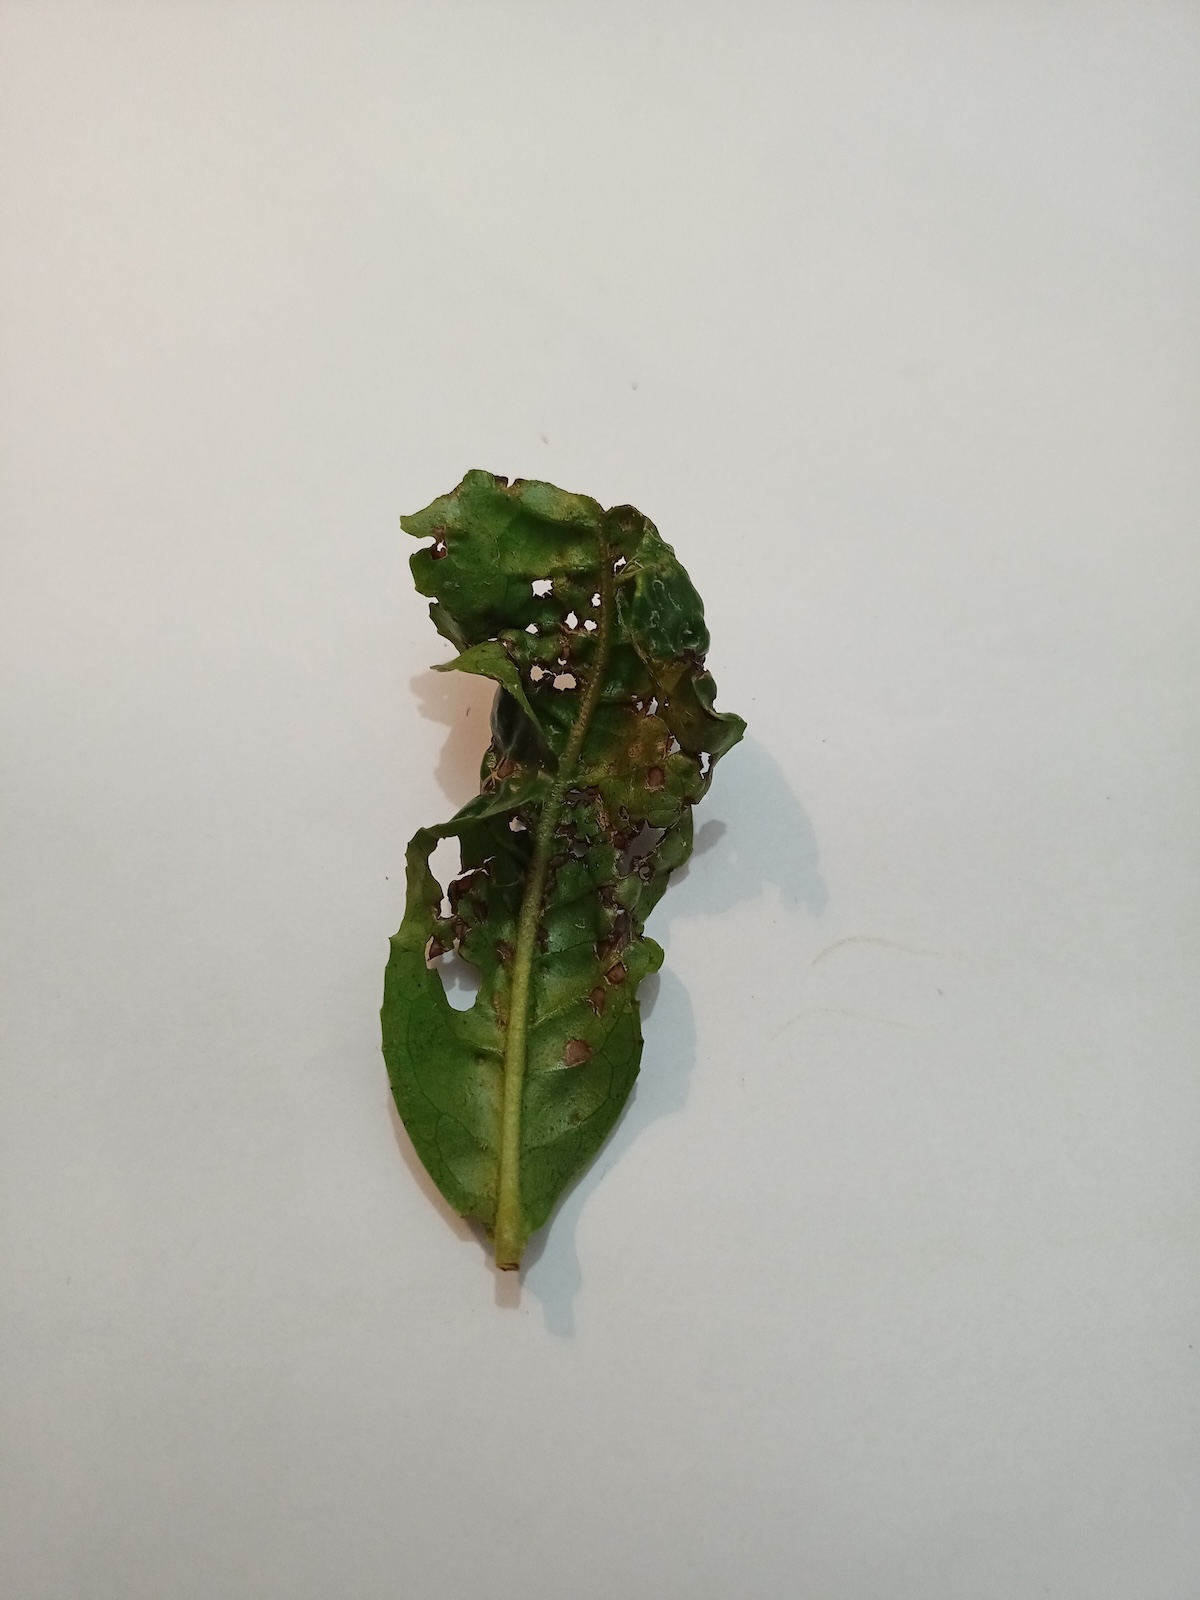
Label: Green mirid bug